Novell

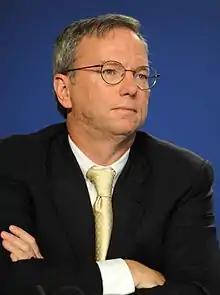
Eric Schmidt, CEO of Novell from 1997 to 2001

The inclusion of networking as a core system component in all mainstream PC operating systems after 1995 led to a steep decline in Novell's market share. Unlike Windows 3.1 and its predecessors, Windows NT, Windows 95, Linux, and OS/2 all included network functionality which greatly reduced demand for third-party products in this segment. For instance, one mid-1996 survey of a thousand corporate users, conducted by Forrester Research, showed that 90 percent of them owned NetWare but only 20 percent said they had upgraded to the latest NetWare version and less than half of the users thought they would still be using NetWare three years hence. By March 1996, the company's stock price had fallen from a high of $33 a share in 1993 to a new low of under $12. Revenue declined from 1995 on. By 1997, Windows NT was winning 42 percent of new network operating system installations versus 33 percent for NetWare, and it was on the verge of overtaking NetWare even when upgrade sales were included. Overall, NetWare's market share had fallen to 26 percent and had been passed by Windows NT's 36 percent. Unix also had a significant share, and the free software Linux operating system had started to appear and make inroads as well.